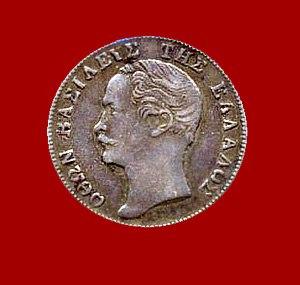
Othon Iᵉʳ de Grèce, prince de Bavière puis roi de Grèce, est né au Schloss Mirabell de Salzbourg, en actuelle Autriche, le 1ᵉʳ juin 1815, et mort à Bamberg, en Bavière, le 26 juillet 1867. Membre de la maison de Wittelsbach, il est choisi par les grandes puissances pour devenir le premier souverain de la Grèce moderne en 1832. Autoritaire et incapable d'assurer la continuité de sa dynastie, il est renversé par les révolutionnaires hellènes en 1862.